William Egbert

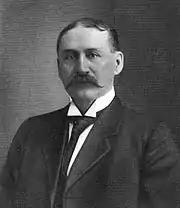
A black-haired man with a handlebar mustache wearing a suit with a necktie and wing collar.

When returning to Ontario in 1891, Egbert established a medical practice in Milverton. He was described as "one of the best known physicians and surgeons in the Eastern provinces, his surgical training winning fame for him." In the early 1890s, Egbert played a key role in establishing a rural telephone service in his area. He also held many community positions, such as the choir leader at a local Methodist church, and as a member of the local school board. After more than a decade of practice, Egbert spent one year in New York City, doing more post-graduate courses.